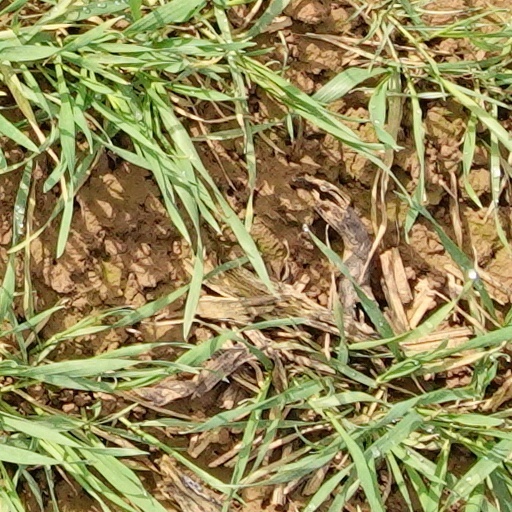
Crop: wheat